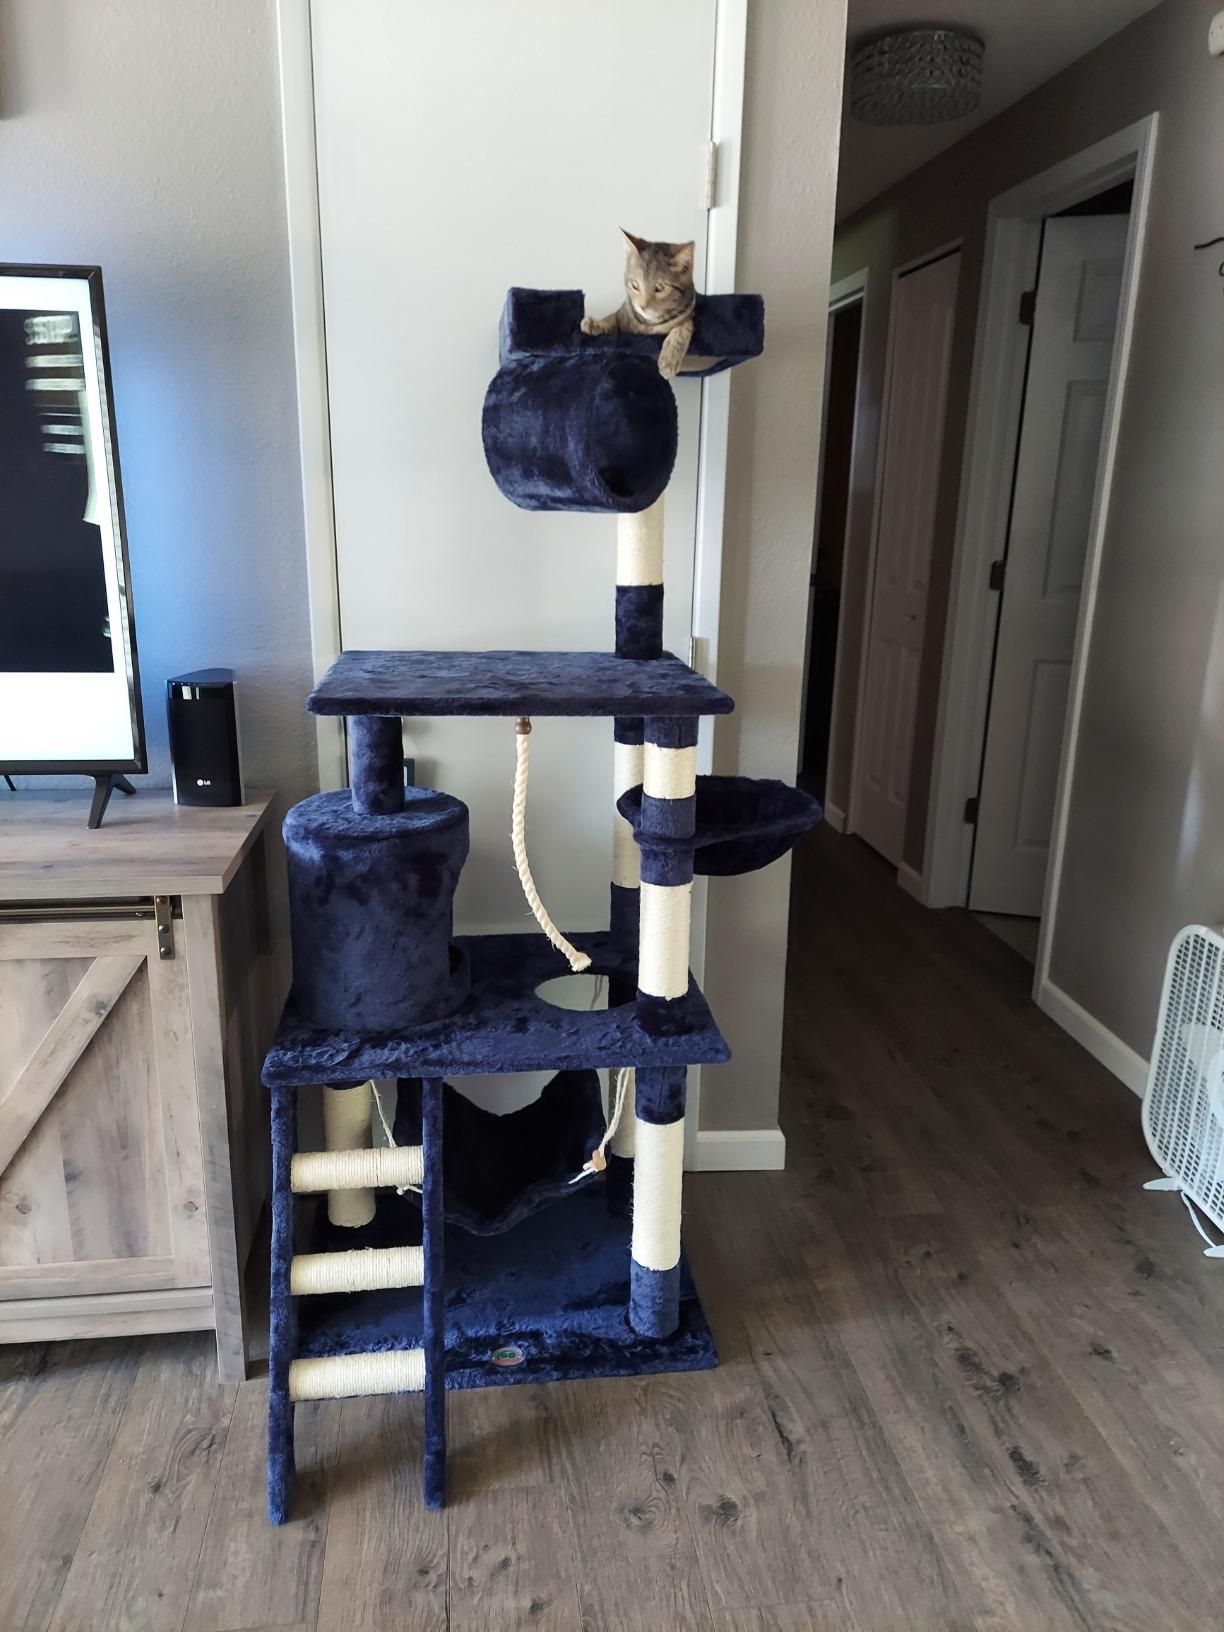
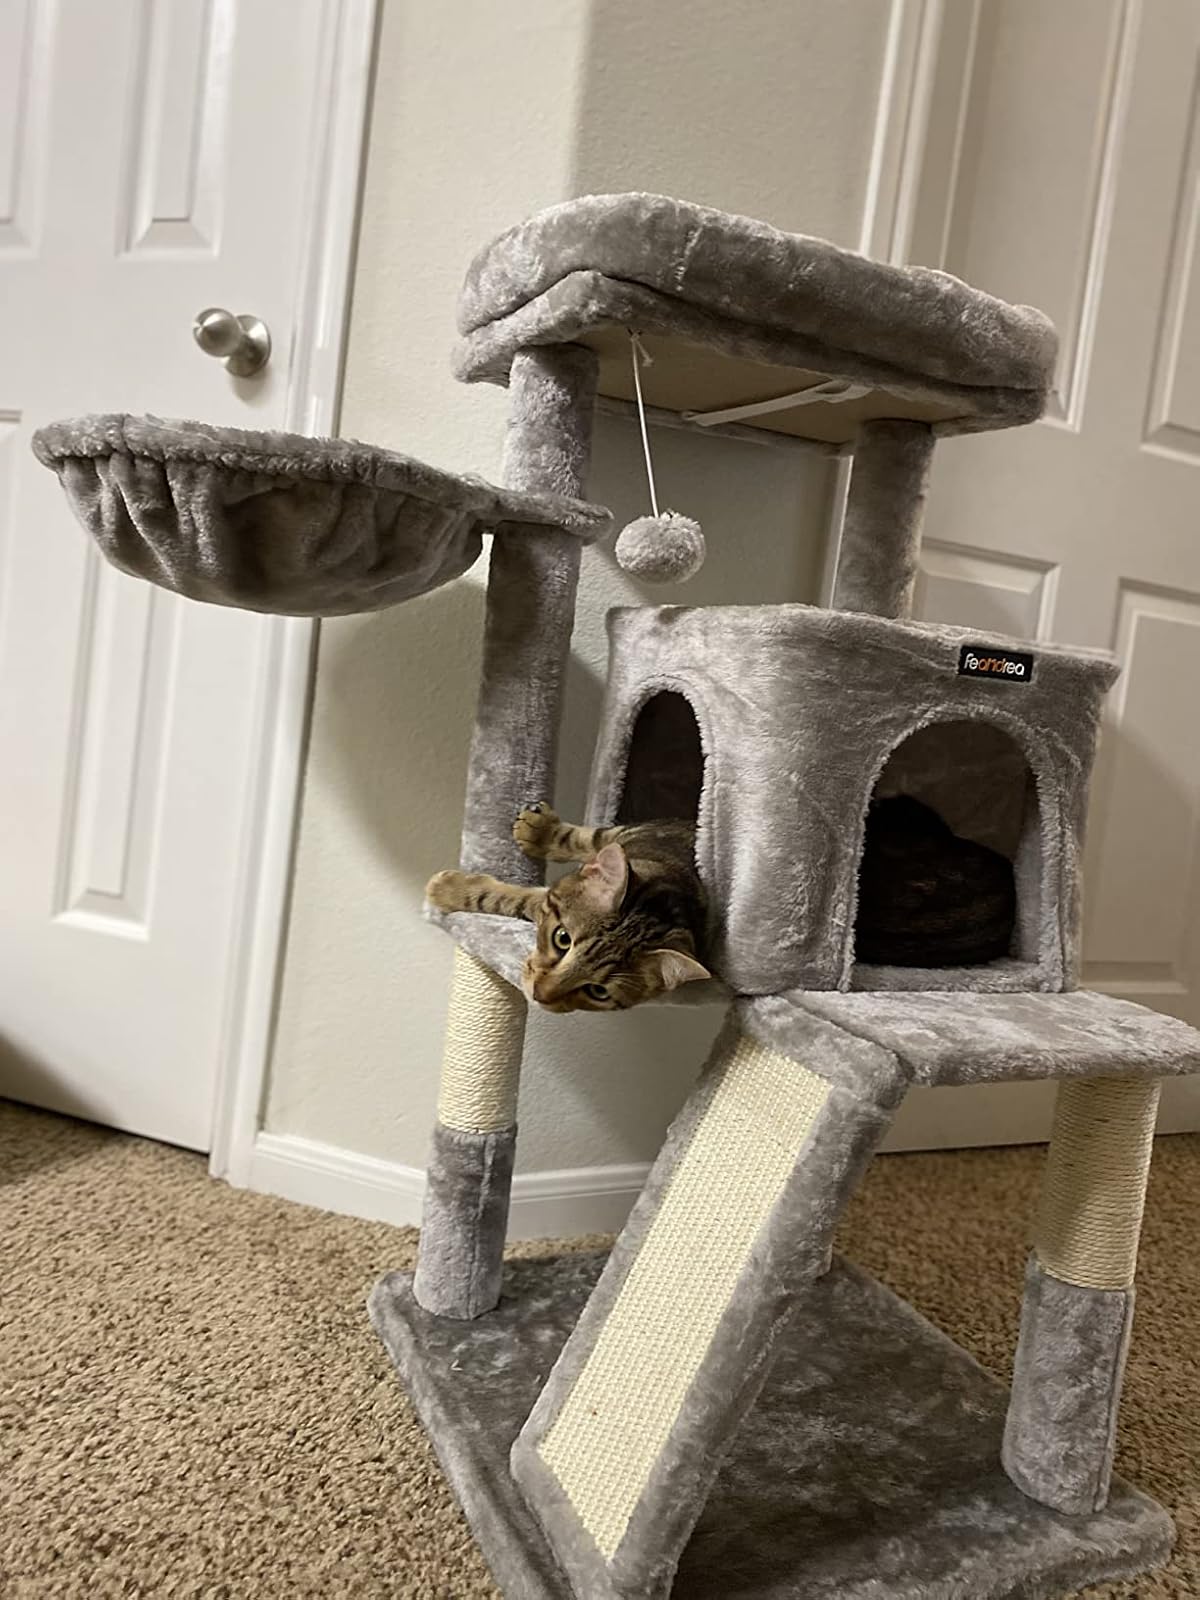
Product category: items_cat tree
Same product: no